Anarchism in Iran

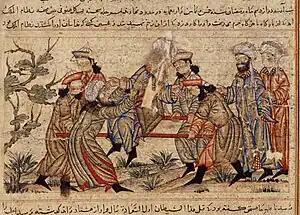
Assassination of Nizam al-Mulk, vizier of the Seljuk Empire, by an Assassin.

The rise of Shia Islam in Iran saw the development of anarchic tendencies within branches of Isma'ilism, such as the Qarmatians who were noted for their communist practices, and the Nizaris, who established a stronghold in Alamut from which they organised the Order of Assassins, posing a threat to the stability of the Seljuk Empire. The individualist anarchist tendencies of the Assassins were noted by the contemporary Muslim anarchist Peter Lamborn Wilson, writing on their abrogation of the law in Alamut that: